Miller-Cory House

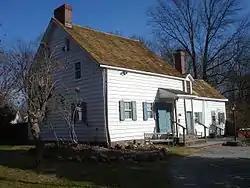

The Miller-Cory House is located in Westfield, Union County, New Jersey, United States. The house was built in 1740 and was added to the National Register of Historic Places on November 3, 1972.